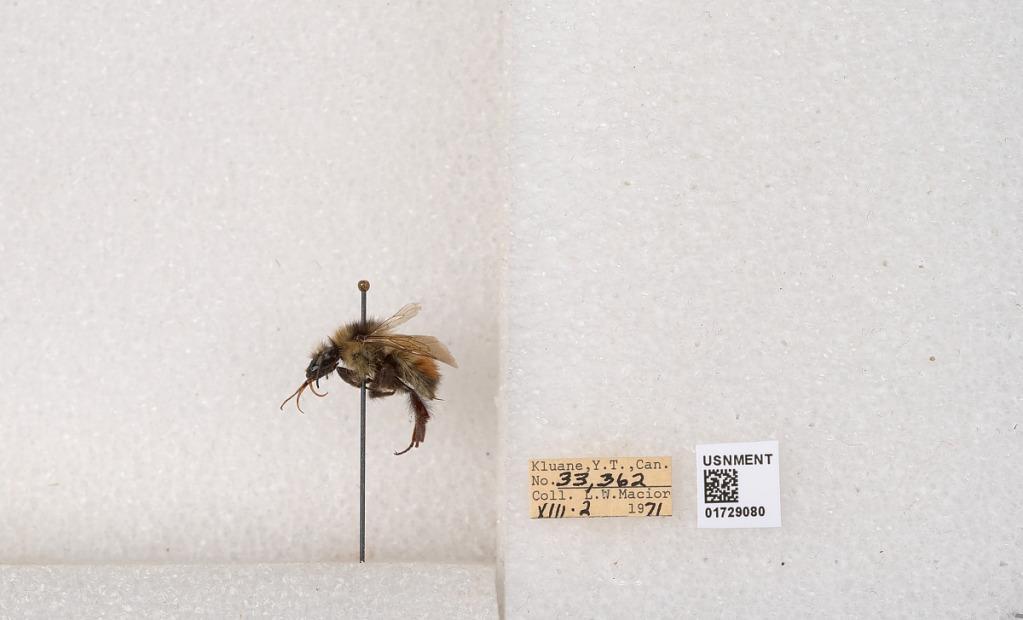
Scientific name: Bombus flavifrons Cresson
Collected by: L. Macior
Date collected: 1971-8-2
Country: Canada
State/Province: Yukon Territory
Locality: Kluane National Park and Reserve
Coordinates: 60.7493, -139.504